Lazaros Tsamis

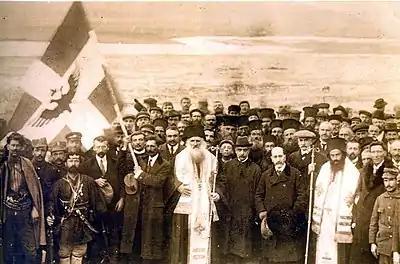
Photo of the official proclamation of the autonomy of Northern Epirus. In the photo, Lazarus Tsamis is second from right behind the Bishop Vasilios.

By the end of the Balkan Wars and the unification of part of Macedonia and Greece, the patriotic action of Lazaros does not stop. The following months he expands its business operations in Bilisht, in Vithkuq and Liqenas the district of Korçë. When, on February 17, 1914, he was proclaimed the autonomy of Northern Epirus, his Epirotic origin called him back in the struggle. He left his family and his commercial stores and on 1 March 1914, was present at the formal proclamation of the autonomy of Northern Epirus in Gjirokastër, posing in photos with old comrades from the Macedonian Struggle and the Balkan Wars, the Prime Minister of the Provisional Government of Northern Epirus Georgios Zografos and the Bishops Dryinoupoleos Vasilios and Vella and Konitsis Spyridon.